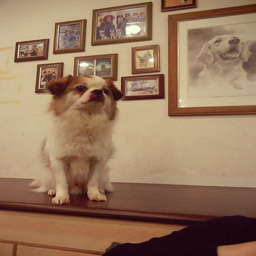
small dog staring off into the distance thoughtfully .